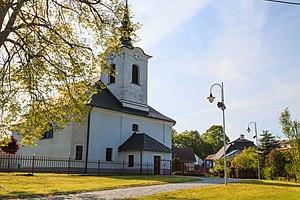
Vojnův Městec est un bourg du district de Žďár nad Sázavou, dans la région de Vysočina, en Tchéquie. Sa population s'élevait à 777 habitants en 2019.